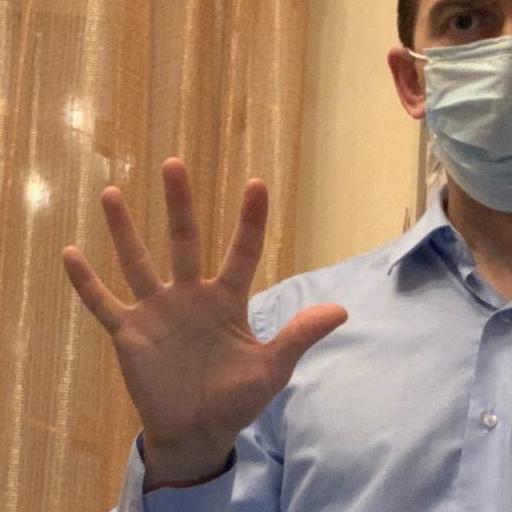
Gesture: palm